X Club

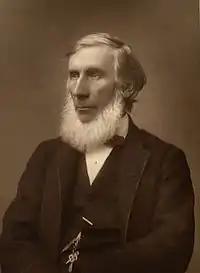
Irish physicist John Tyndall,

Later, in 1863, a new rift began to emerge within the scientific community over race theory. Debate was stirred up when the Anthropological Society of London, which rejected Darwinian theory, claimed that slavery was defensible based on the theory of evolution proposed by Darwin. The members of what would become the X Club sided with the Ethnological Society of London, which denounced slavery and embraced academic liberalism. The men of the X Club, especially Lubbock, Huxley, and Busk, felt that dissension and the "jealousies of theological sects" within learned societies were damaging, and they attempted to limit the contributions the Anthropological Society made to the British Association for the Advancement of Science, a society of which they were all members.